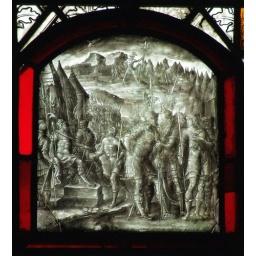
Flemish glass in the west window depicting David brought to Saul.